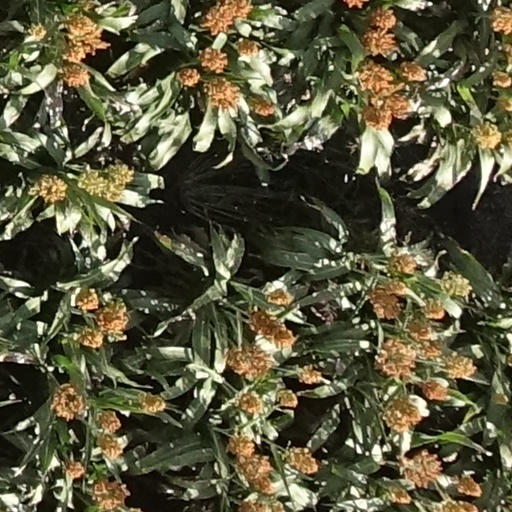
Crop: sorghum